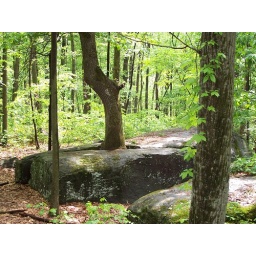
tree in rock near big round top.